Louroux Priory

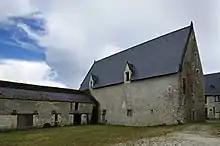
West façade and south gable wall of the barn.

The church, dedicated to Saint Sulpice, has a single nave. Rectangular in shape, the nave is dated to the 13th century, or perhaps earlier. The main body of the building is adorned with four asymmetrically arranged arched piédroits, two on each side. The upper part of the nave ends in a paneled vault. This vaulted ceiling is reinforced by a Gothic-style roof structure with exposed king posts and tie beams. The interior of the church has not been altered for several decades.